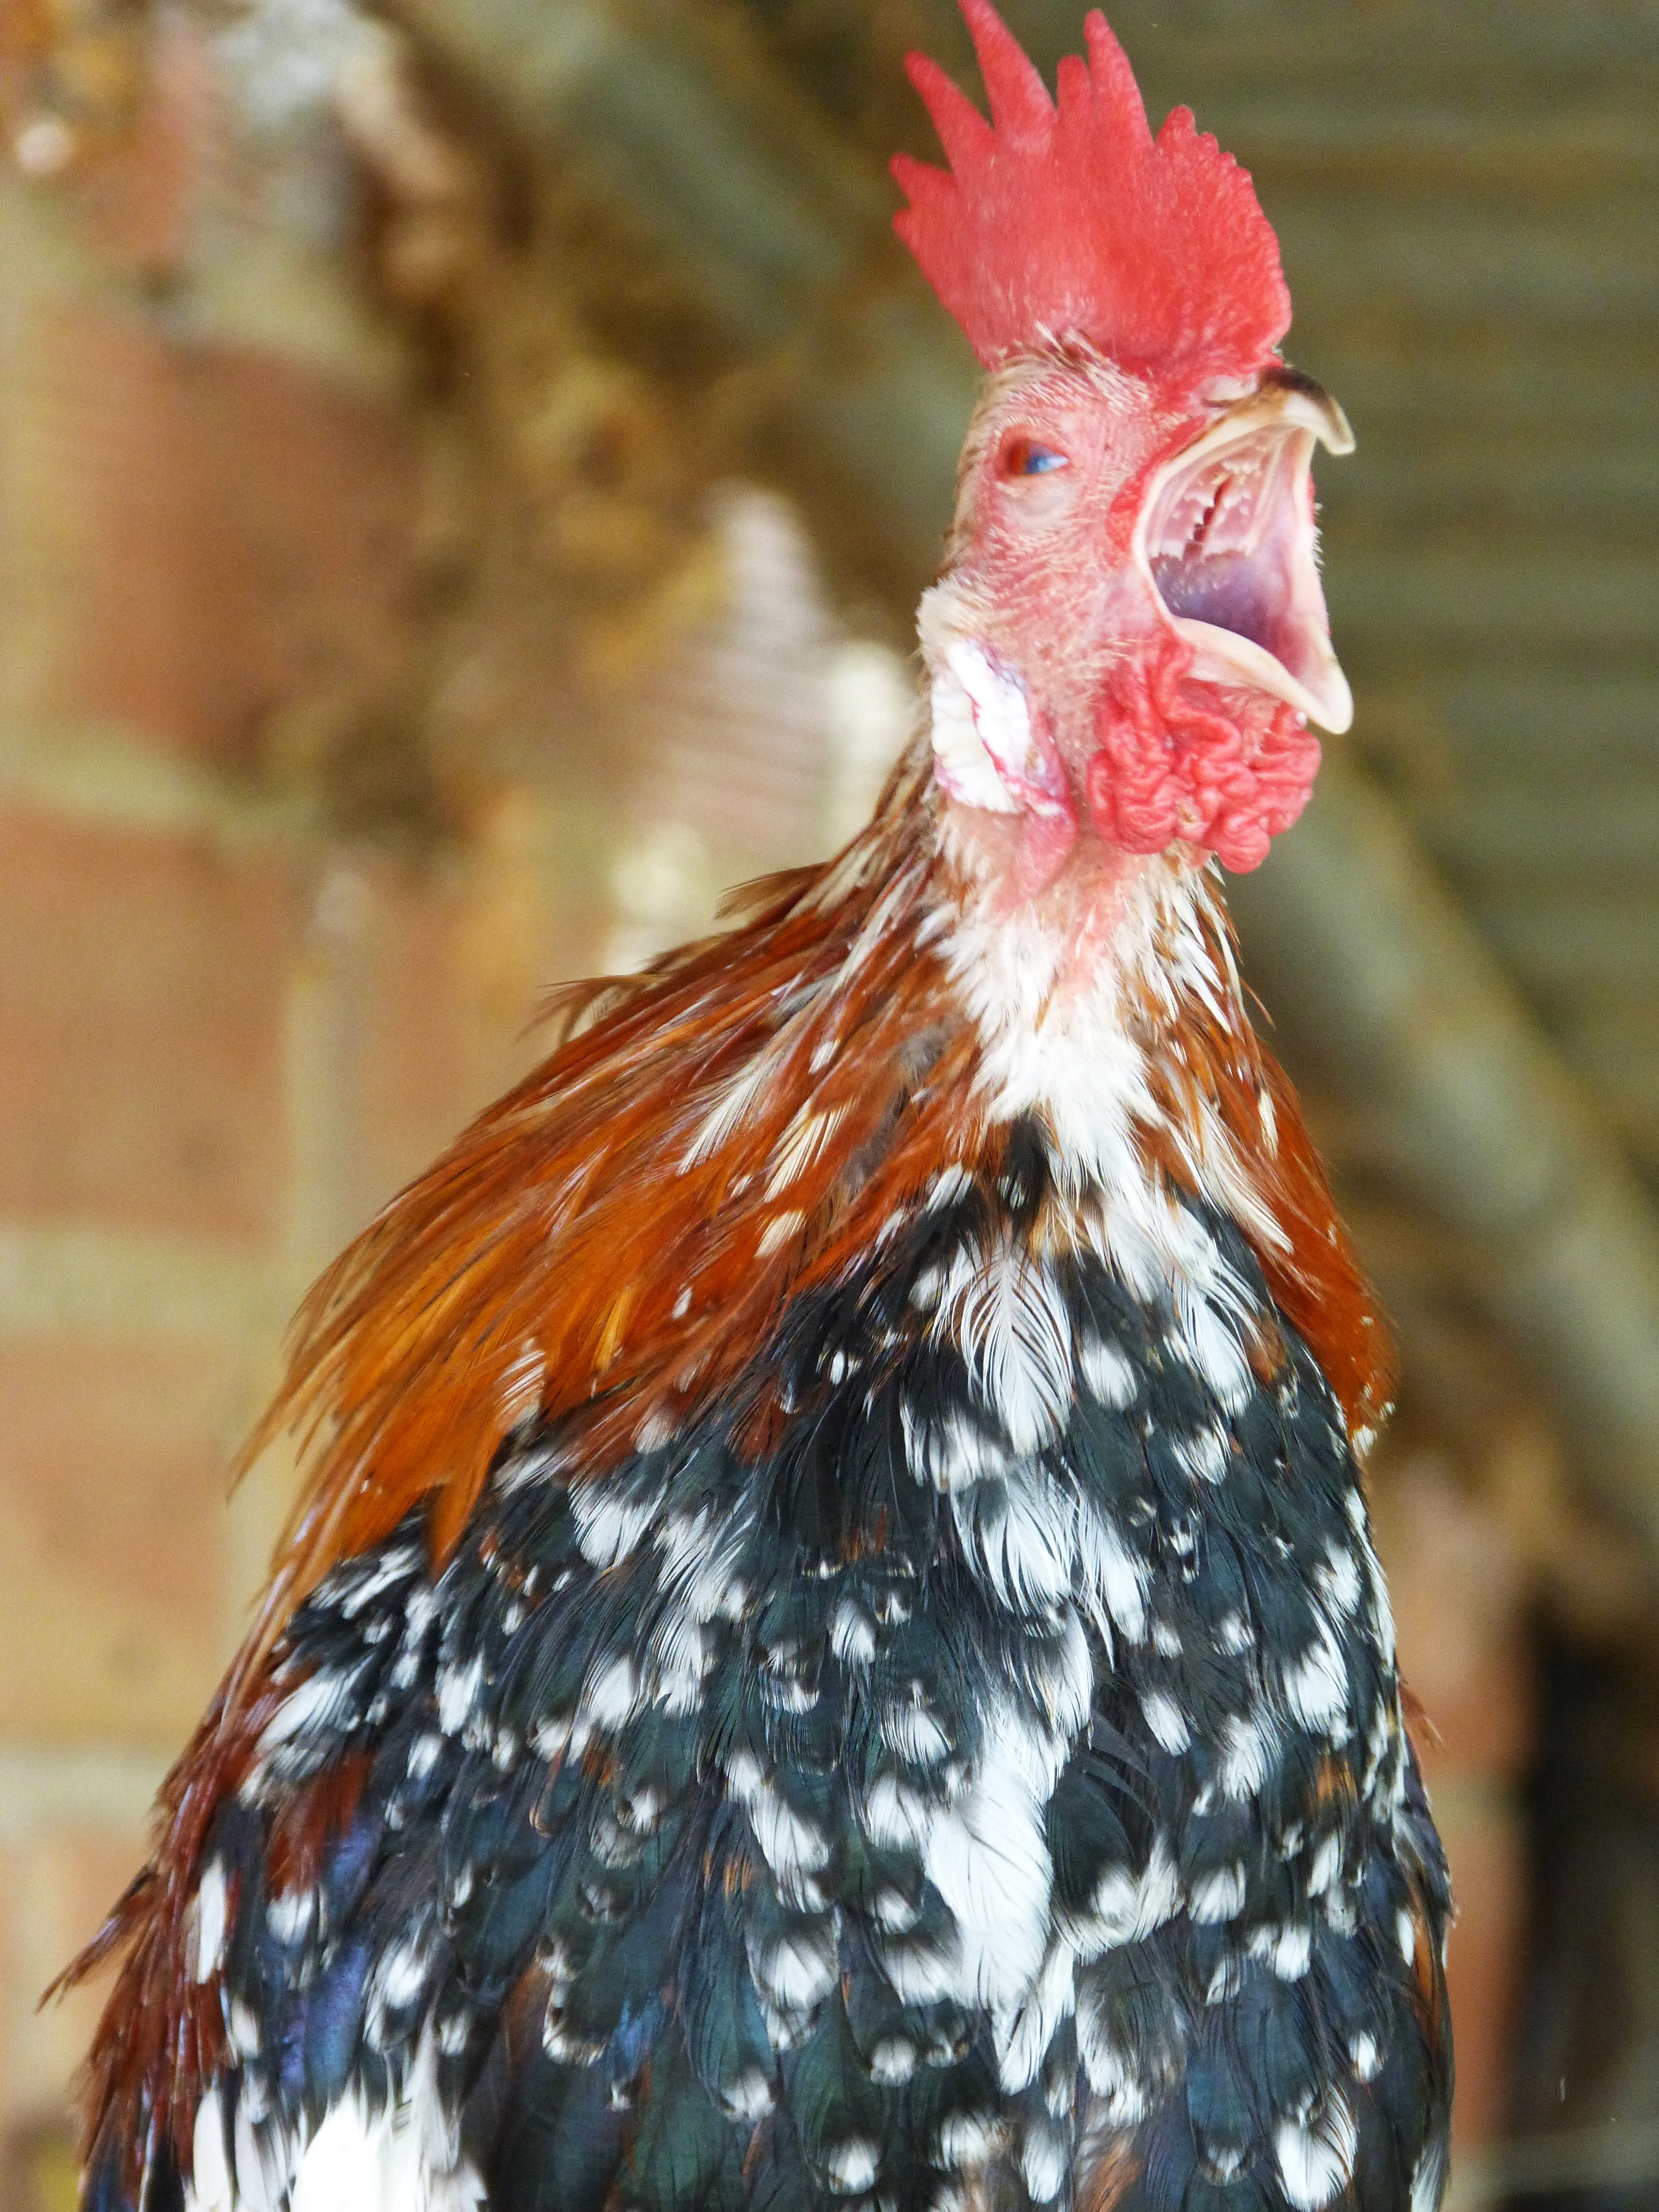
bird, beak, chicken, fowl, fauna, rooster, poultry, gallo, galliformes, vertebrate, phasianidae, comb, crowing, quico gallo, quiquiriqu, cockcrow, quiquina